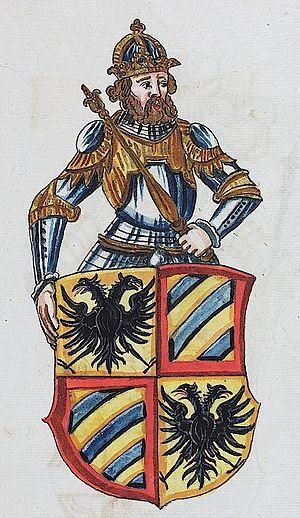
Rodolphe II de Bourgogne, né à une date inconnue, souvent estimée vers 880 ou 885, et mort le 12 ou 13 juillet 937, est roi de Haute-Bourgogne, Basse-Bourgogne et d'Italie. Il est le fils de Rodolphe Iᵉʳ de Bourgogne, issu de la famille des Welfs, et de Willa de Provence.
Cette page dresse une liste de personnalités mortes au cours de l'année 937 :